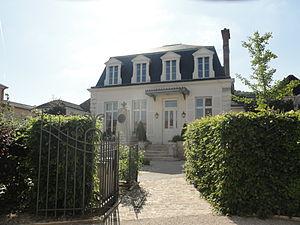
La mairie d'Avenay-Val-d'Or (Marne, France) et le monument aux morts.
Avenay-Val-d’Or est une commune française viticole située dans le département de la Marne, en région Grand Est.